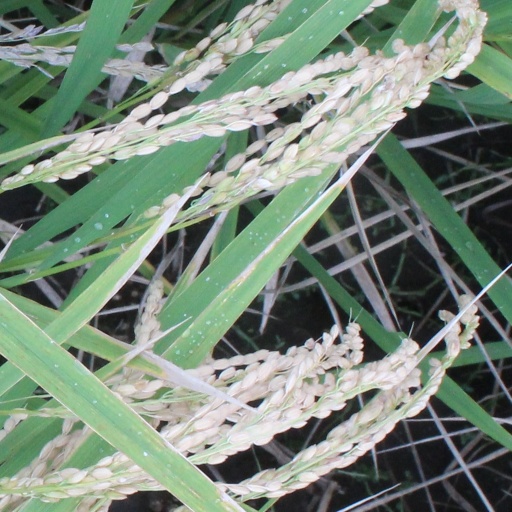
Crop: rice